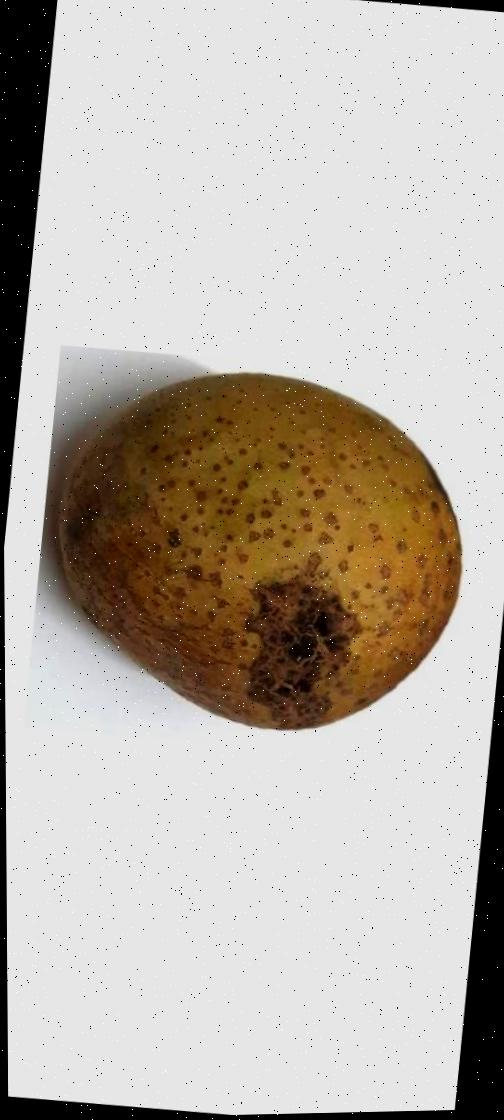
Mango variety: Gourmoti